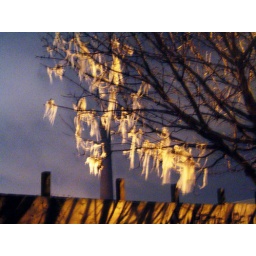
Thursday night beneath the plastic tree